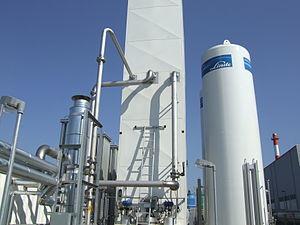
Les gaz industriels sont une variété de gaz manufacturés, transformés ou concentrés pour un usage industriel ou médical. Ces gaz peuvent être l'azote, l'oxygène, le dioxyde de carbone, l'argon, l'hydrogène, l'hélium ou l'acétylène. L'expression désigne ces gaz transformés ou l'ensemble du secteur industriel qui effectue ces transformations. Les grandes entreprises présentes dans ce secteur d'activité sont notamment Air liquide, Air Products, Linde et Praxair. Ce secteur est distinct de la pétrochimie.